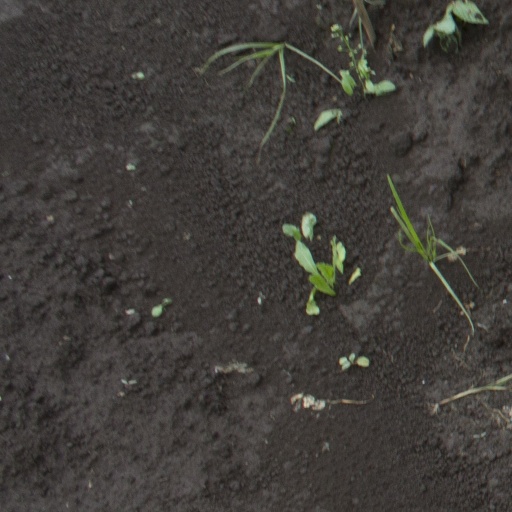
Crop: soybean